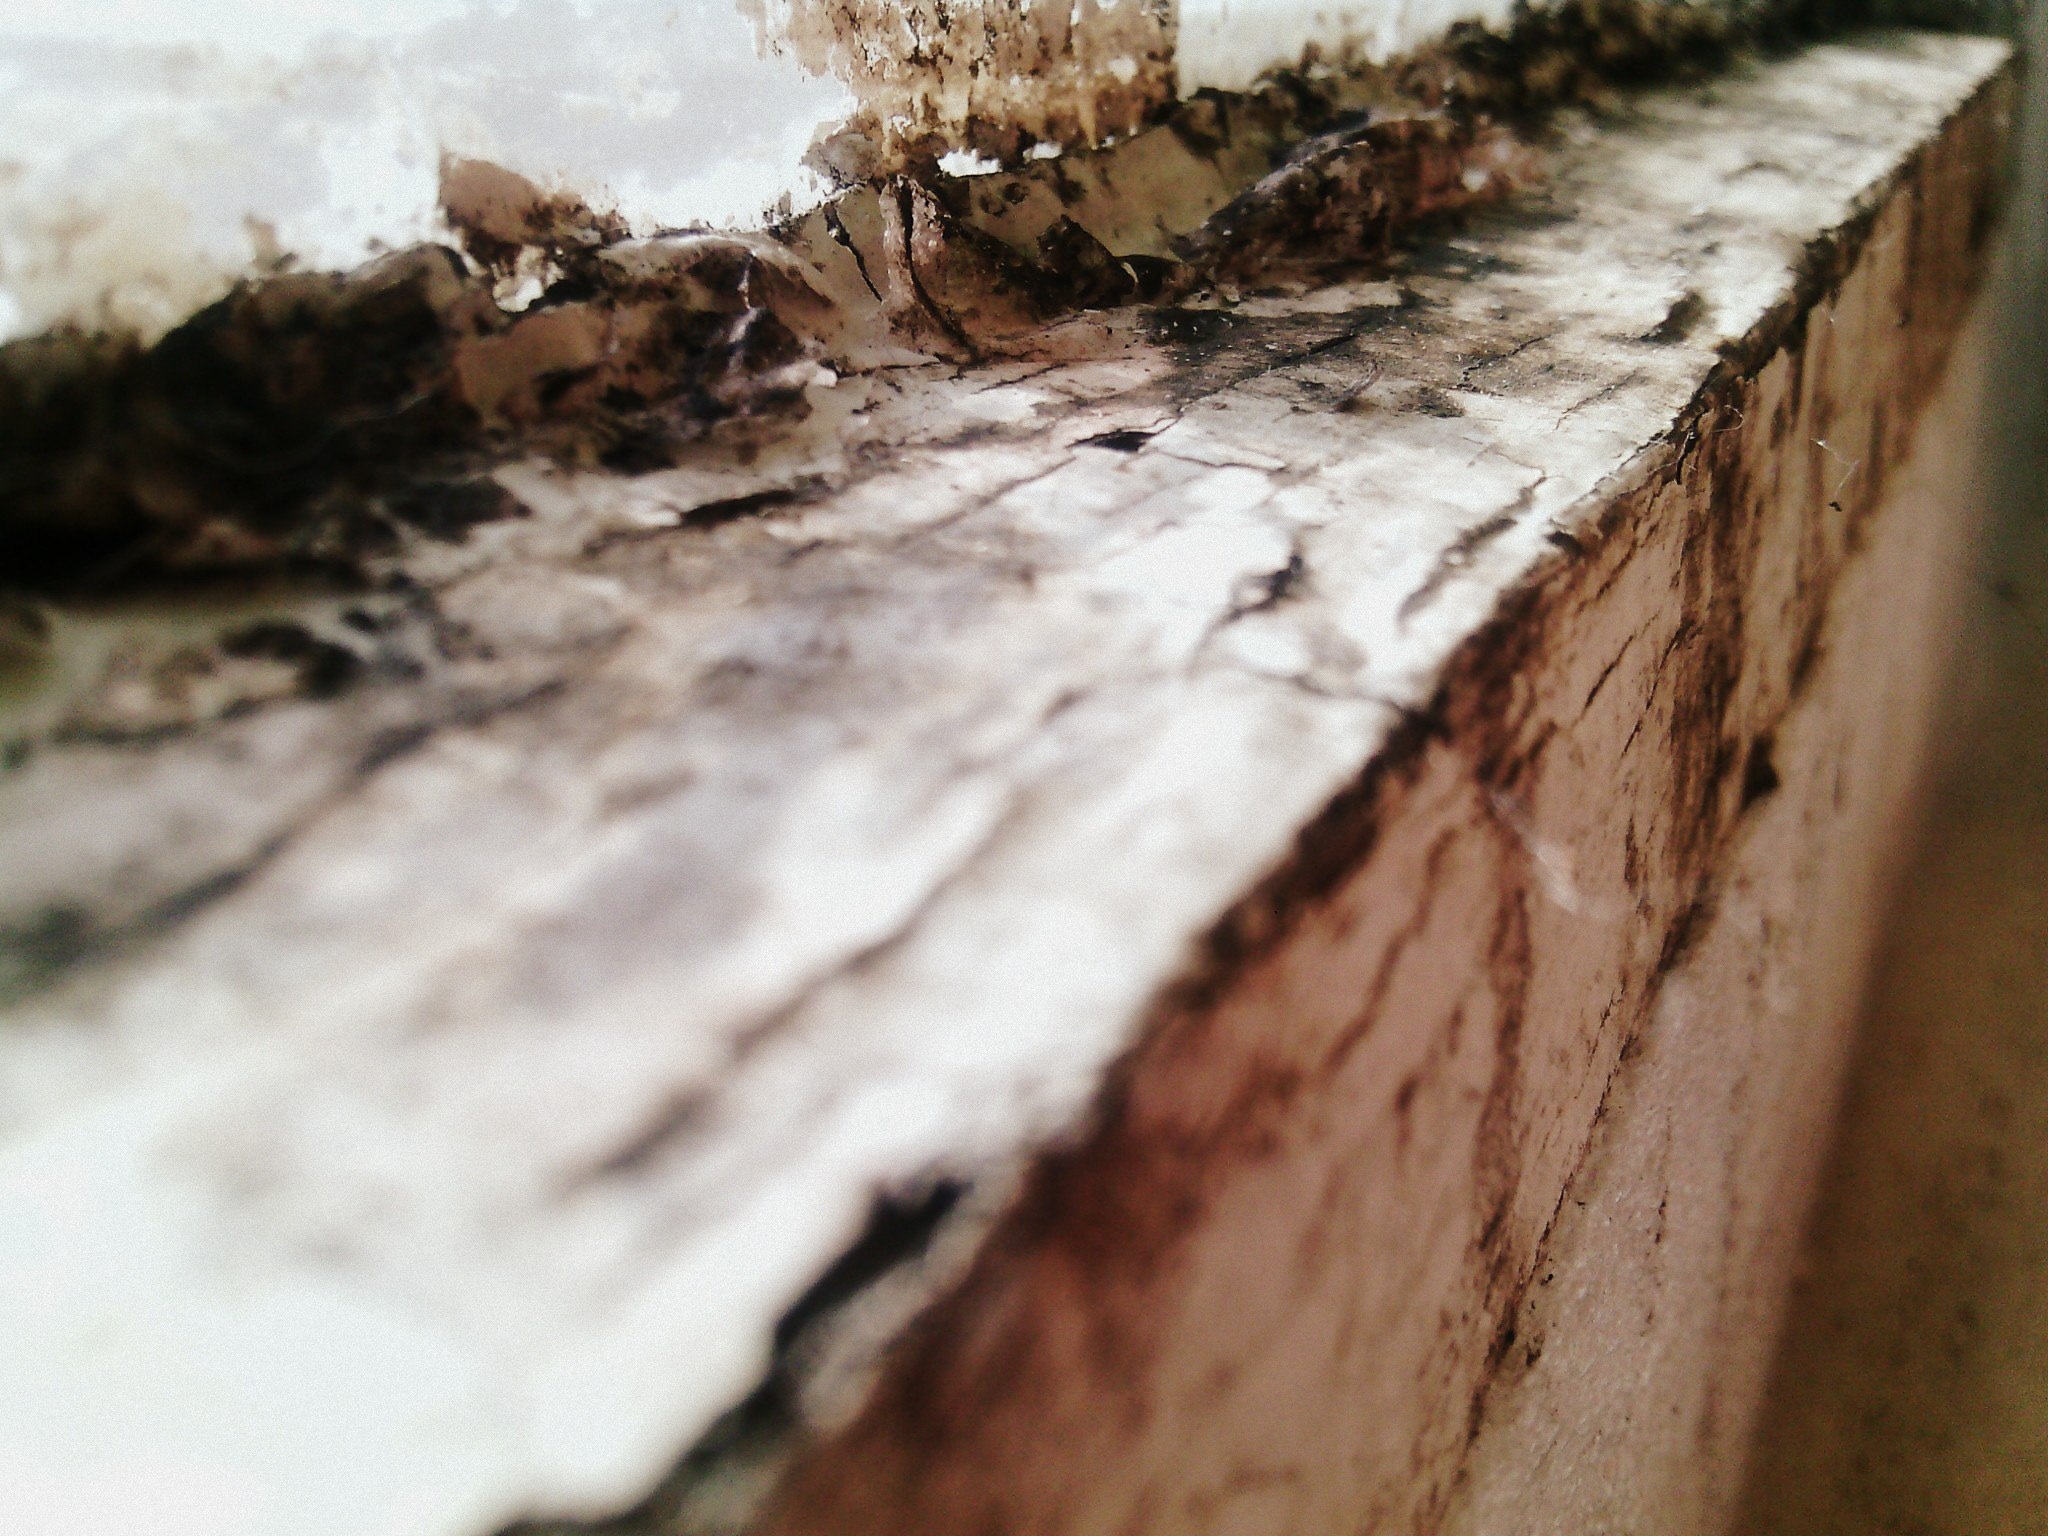
tree, nature, rock, branch, snow, winter, wood, leaf, wall, soil, season, material, close up, geology, macro photography